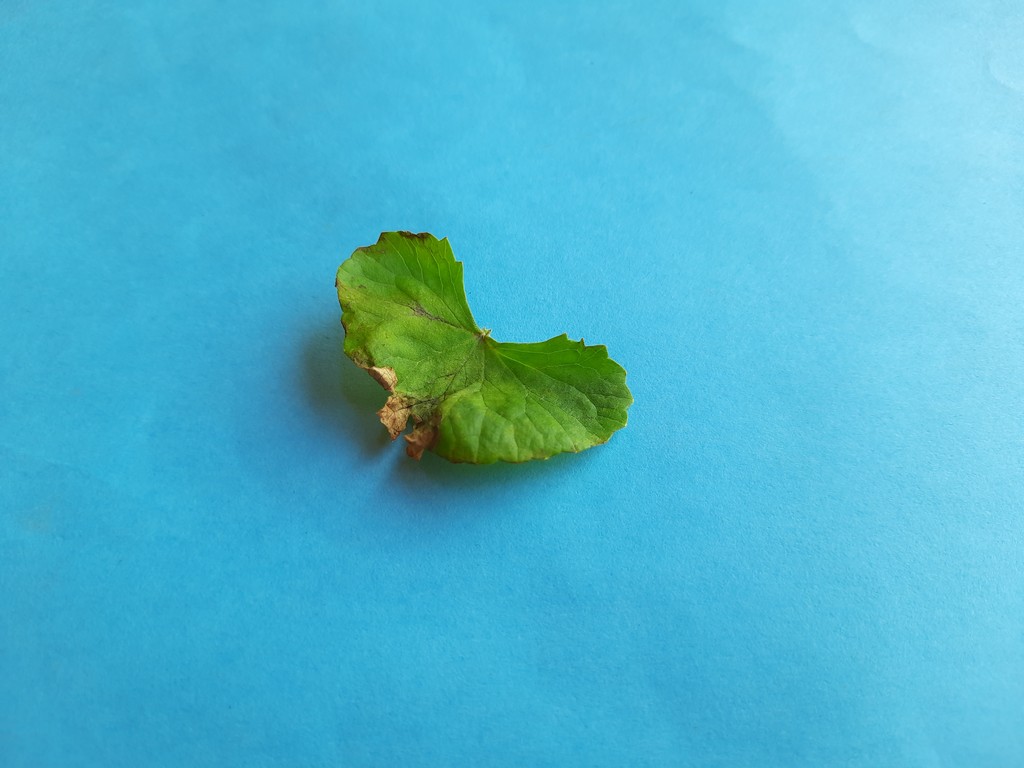
Label: Unhealthy